Describe the emotion expressed in this image:  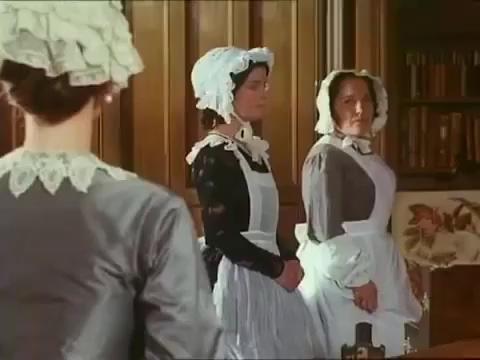
This person displays Fear, valence and arousal with low intensity.